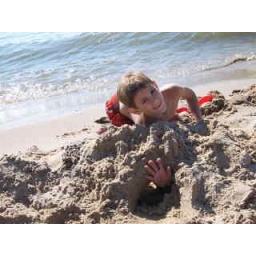
Brock building a tunnel in the sand